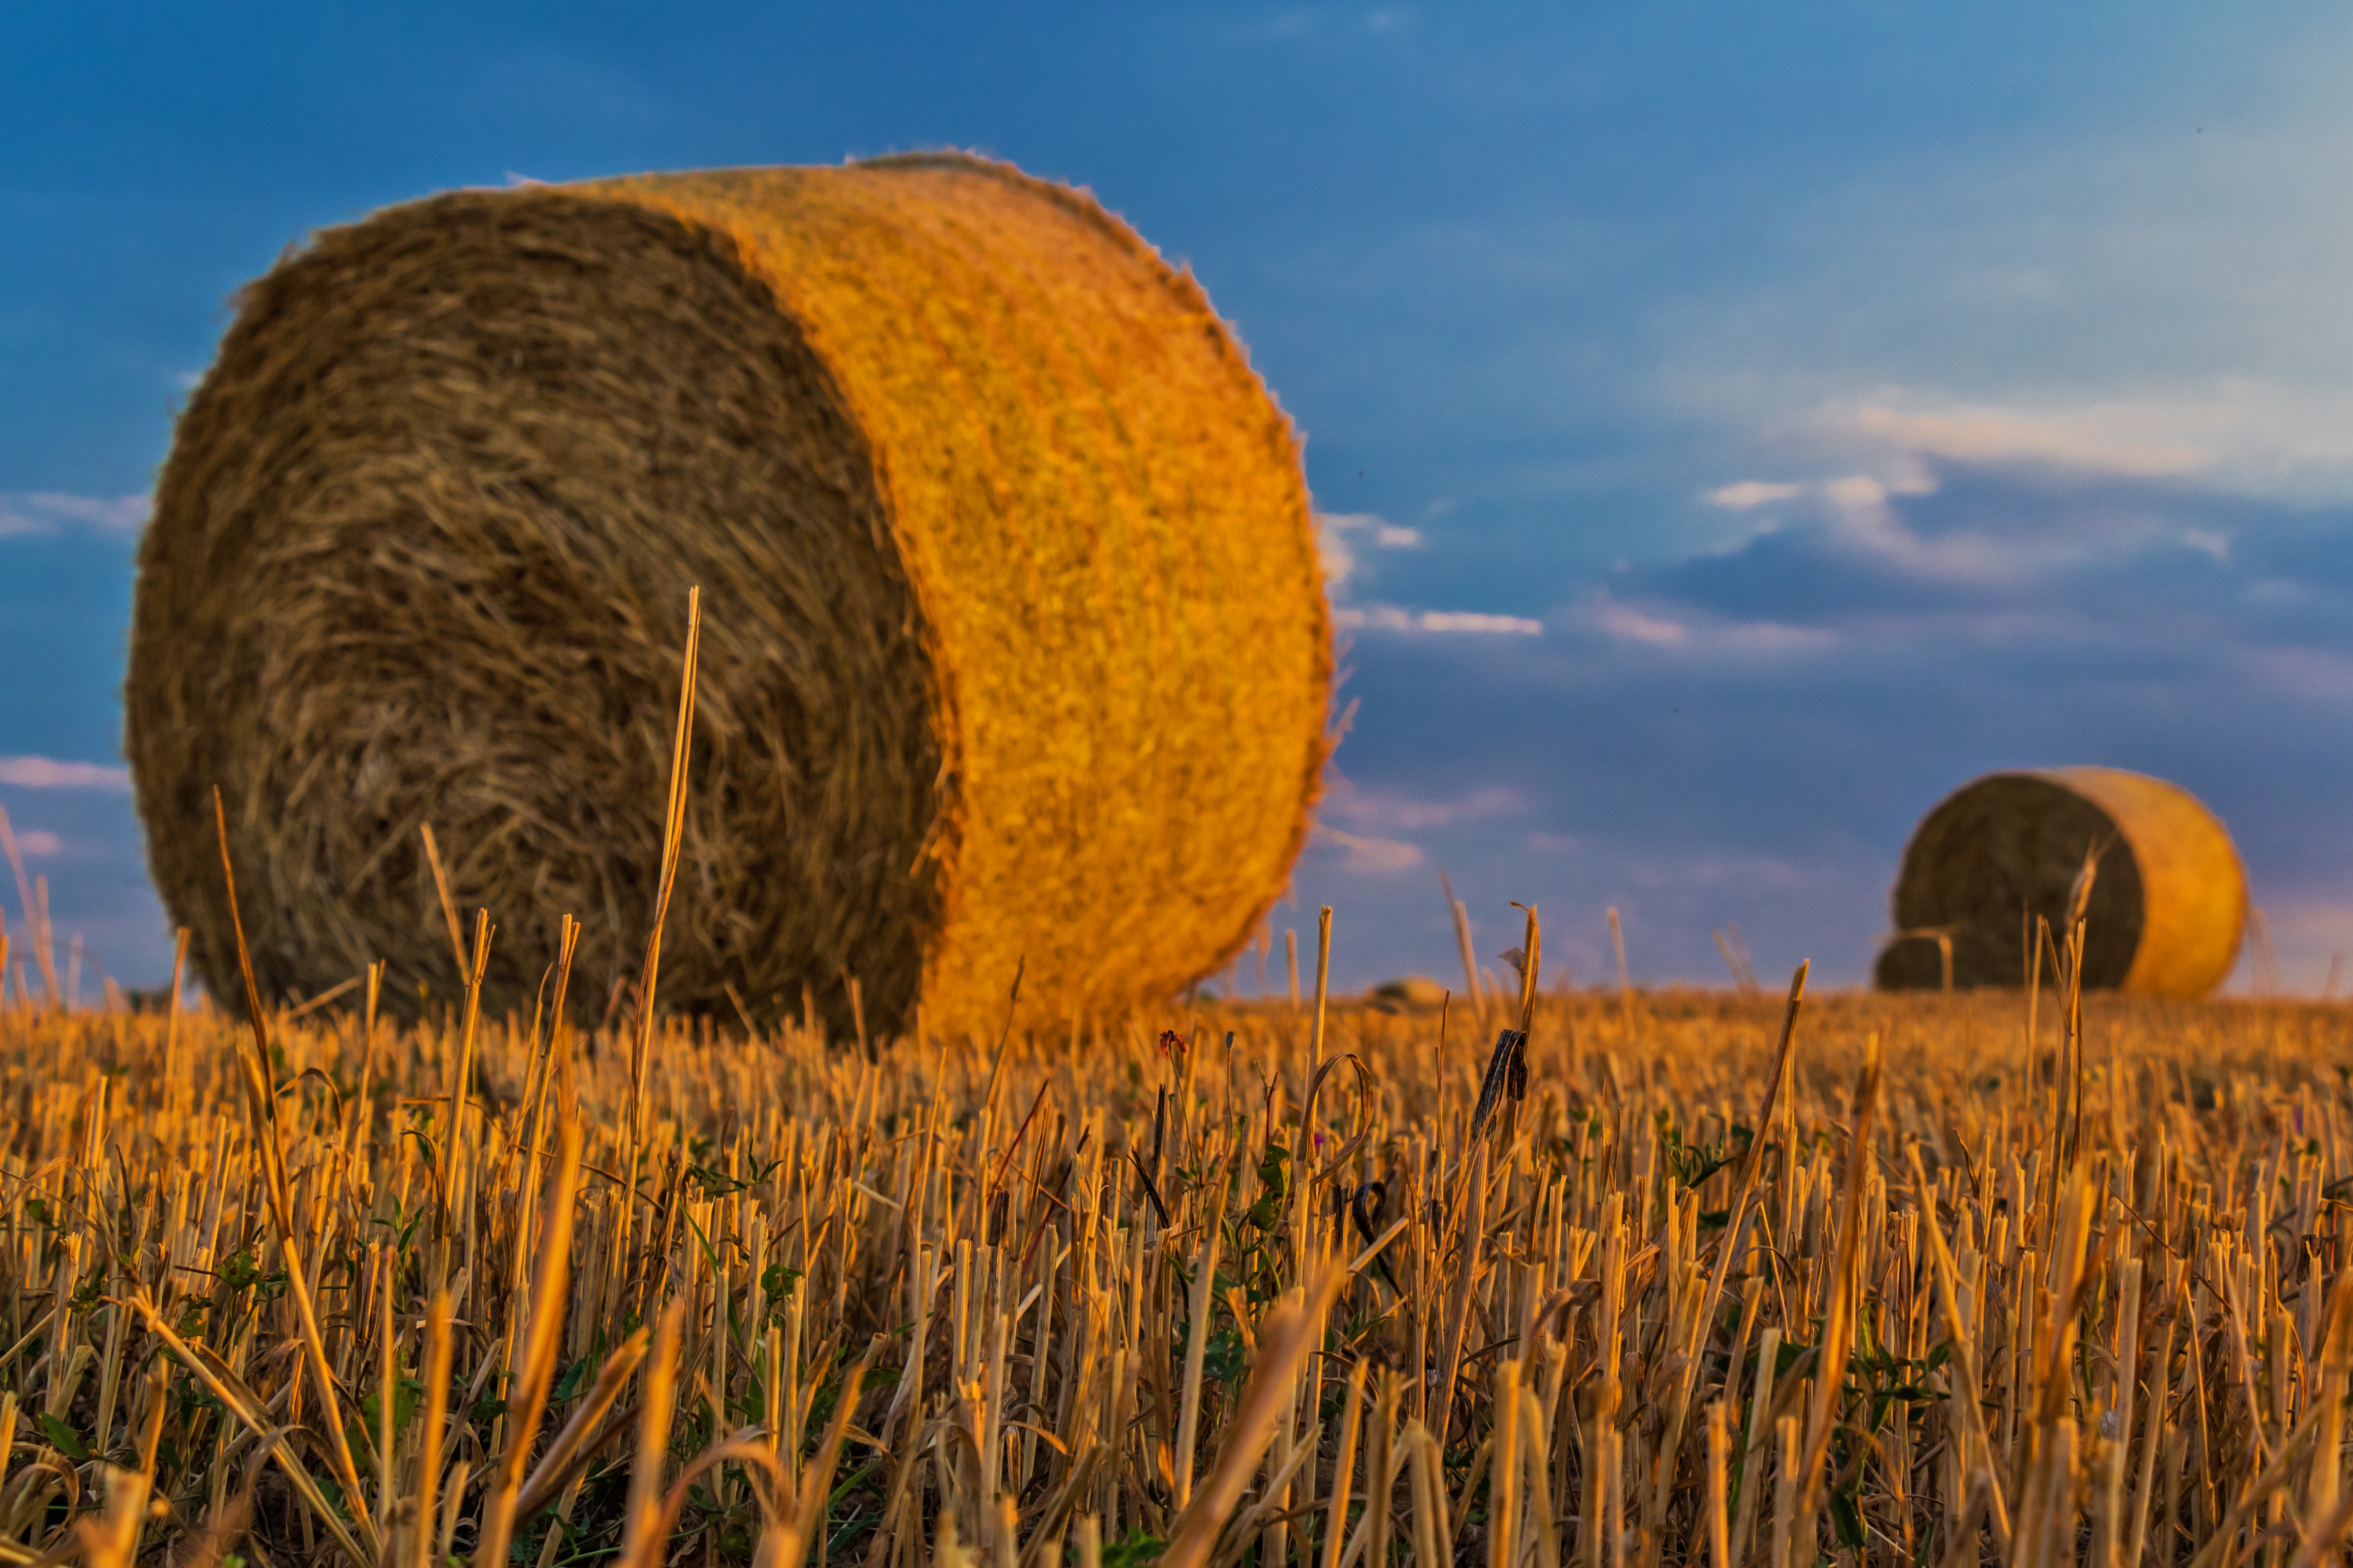
tree, nature, grass, horizon, plant, sky, sunset, hay, field, meadow, prairie, sunlight, morning, hill, flower, evening, food, harvest, crop, macro, autumn, agriculture, season, grassland, straw, hay bales, rural area, flowering plant, grass family